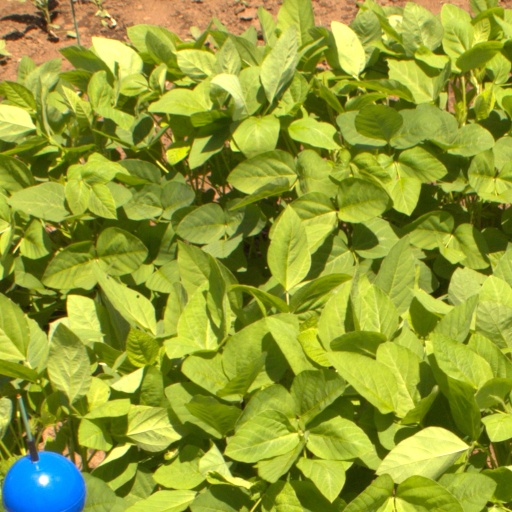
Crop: soybean